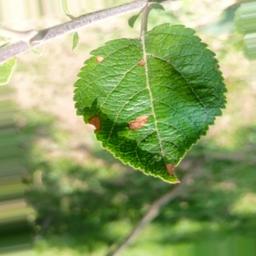
Label: Alternaria